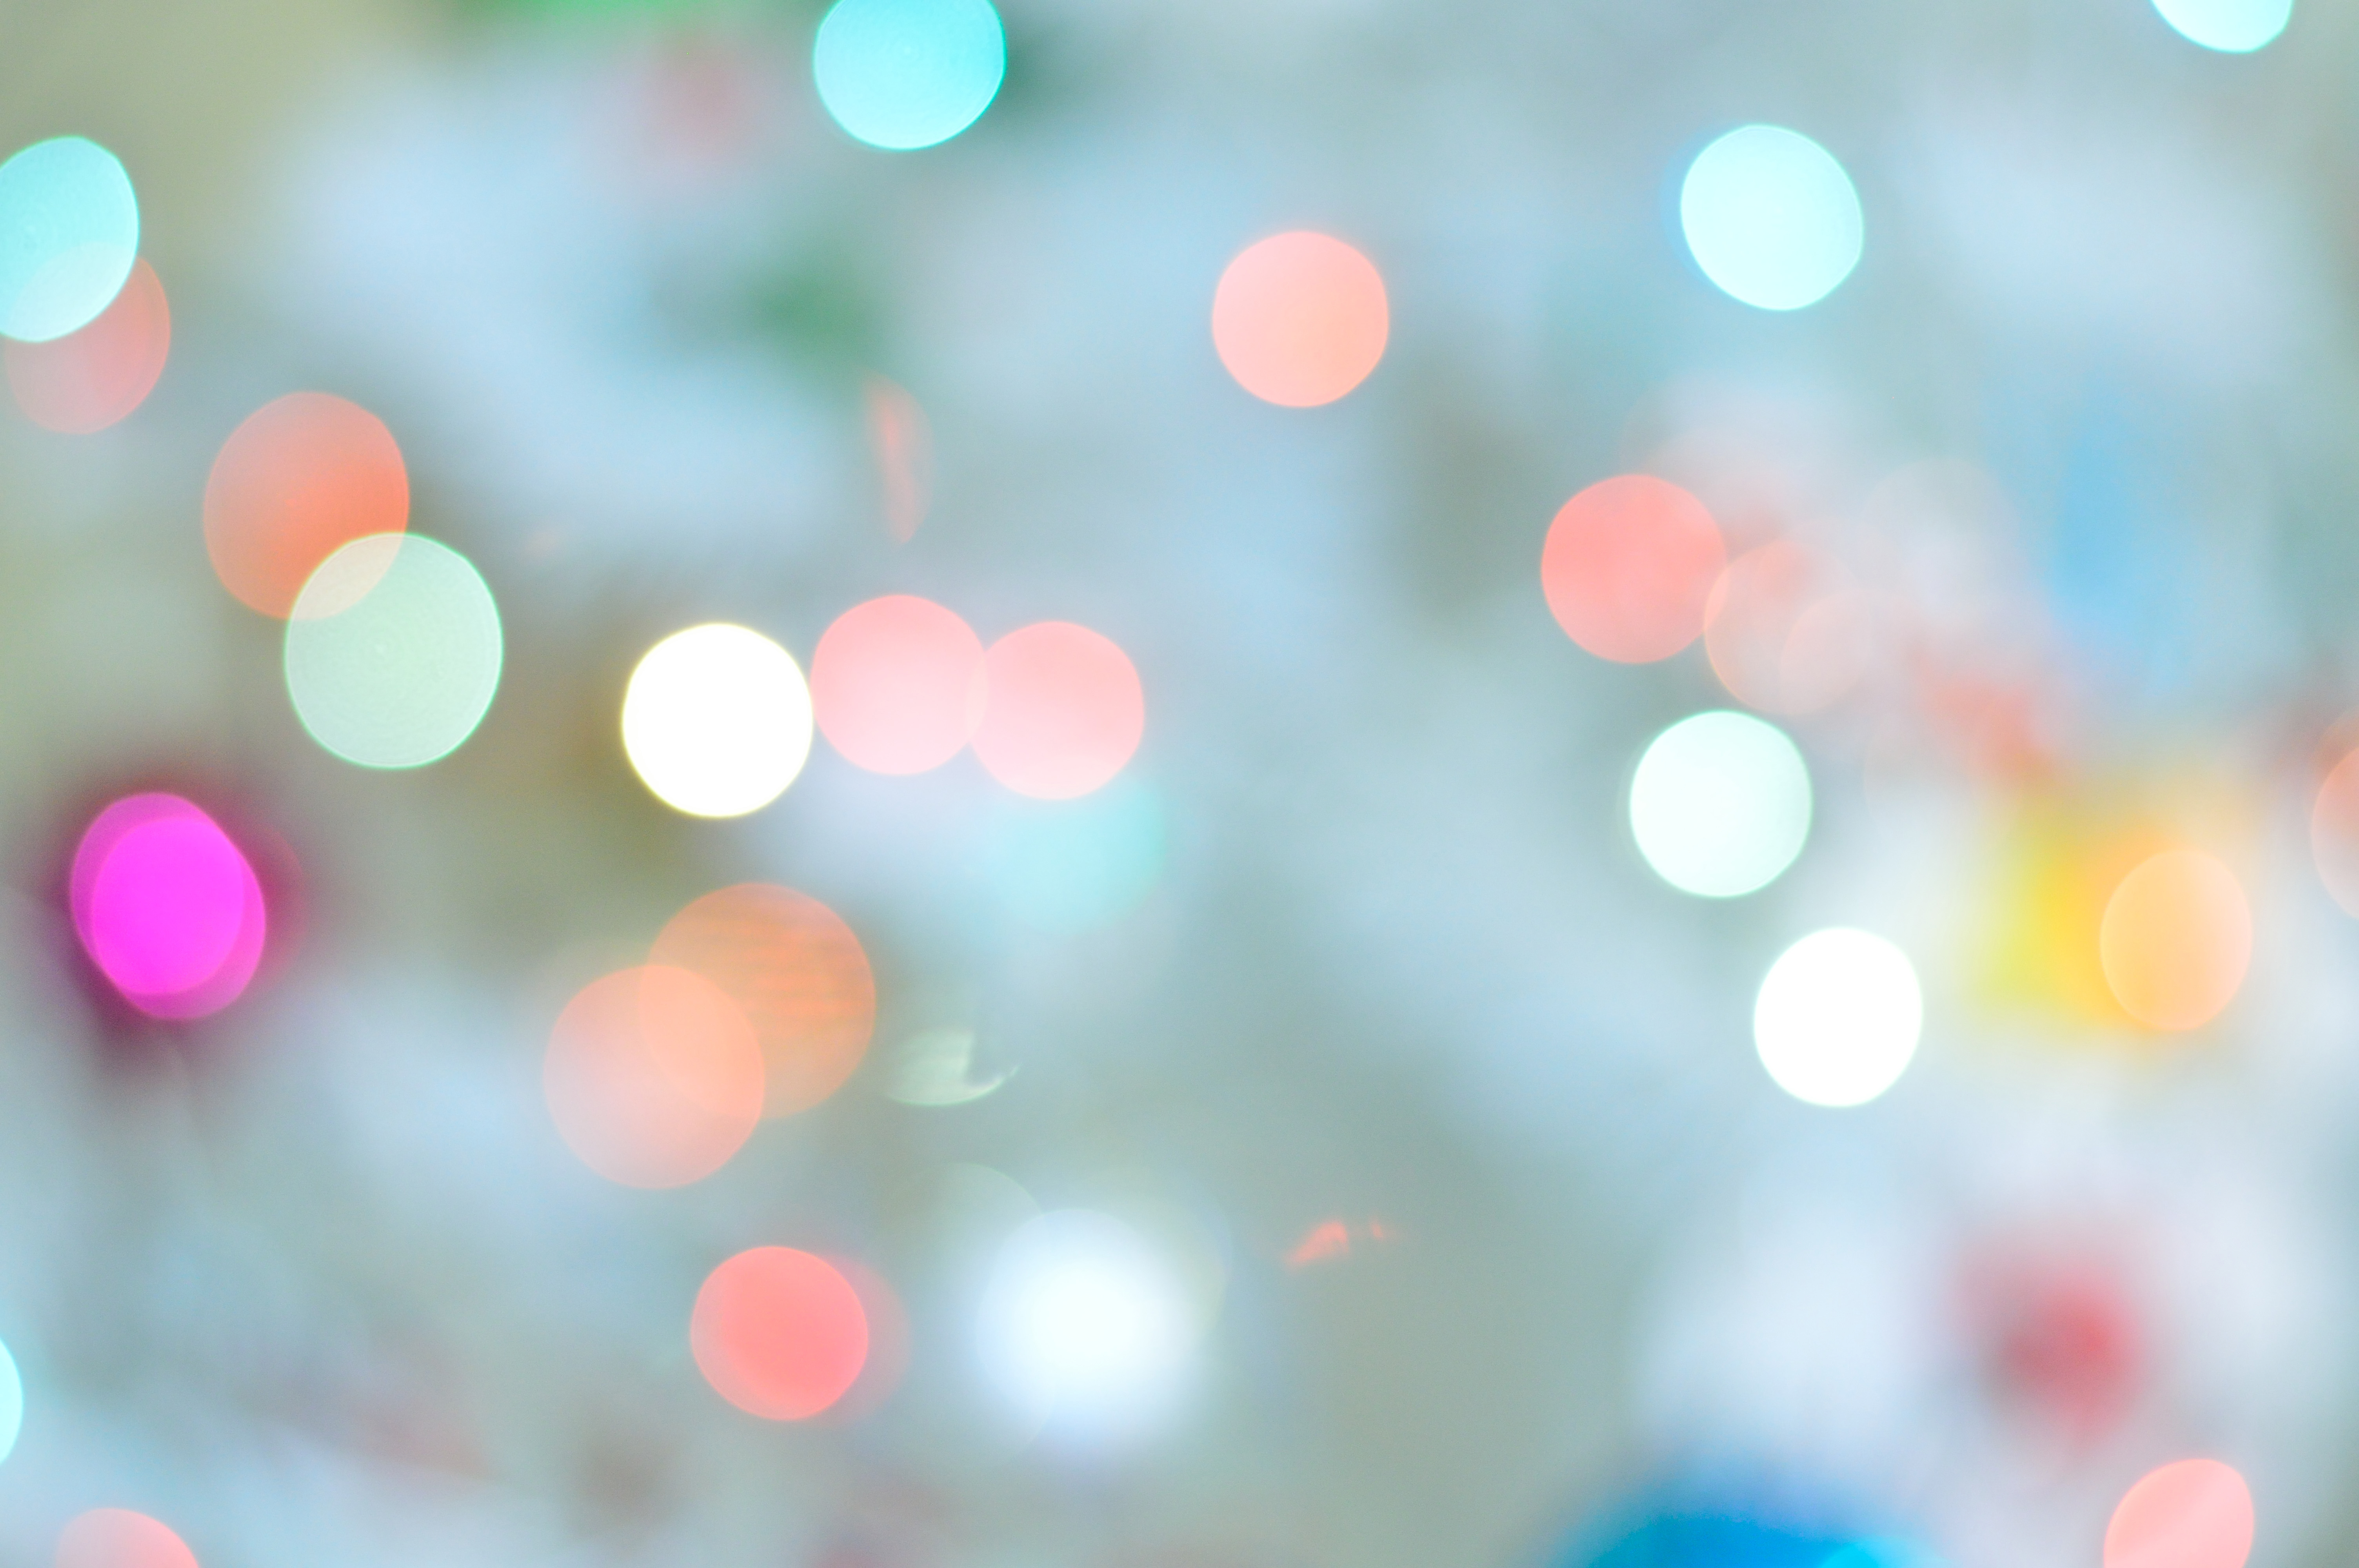
bokeh, shine, dreamy, decoration, soft, natural, flow, glowing, bulb, magic, holiday, bright, night, circle, glitter, celebration, xmas, light, christmas, glow, blurred, abstract, shiny, texture, transparent, blur, background, party, spot, gradient, pattern, bubble, lights, year, blue, sky, pink, lighting, tree, Colorfulness